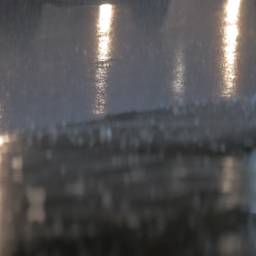
heavy rain pouring in night city .